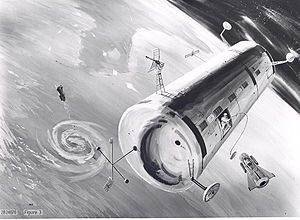
Astronaut / At bo på en rumstation
Idè om en Rumstation
En astronaut er en person der tager på rumfart, eller i hvert fald har gjort en karriere ud af at gøre sig klar til at tage på rumfart. Det er i princippet mulig at blive astronaut, hvis man er statsborger i et land, der er tilknyttet en rumfartsorganisation, f.eks. det europæiske ESA, USA's NASA eller de russiske, kinesiske, indiske eller japanske rumfartsorganisationer.